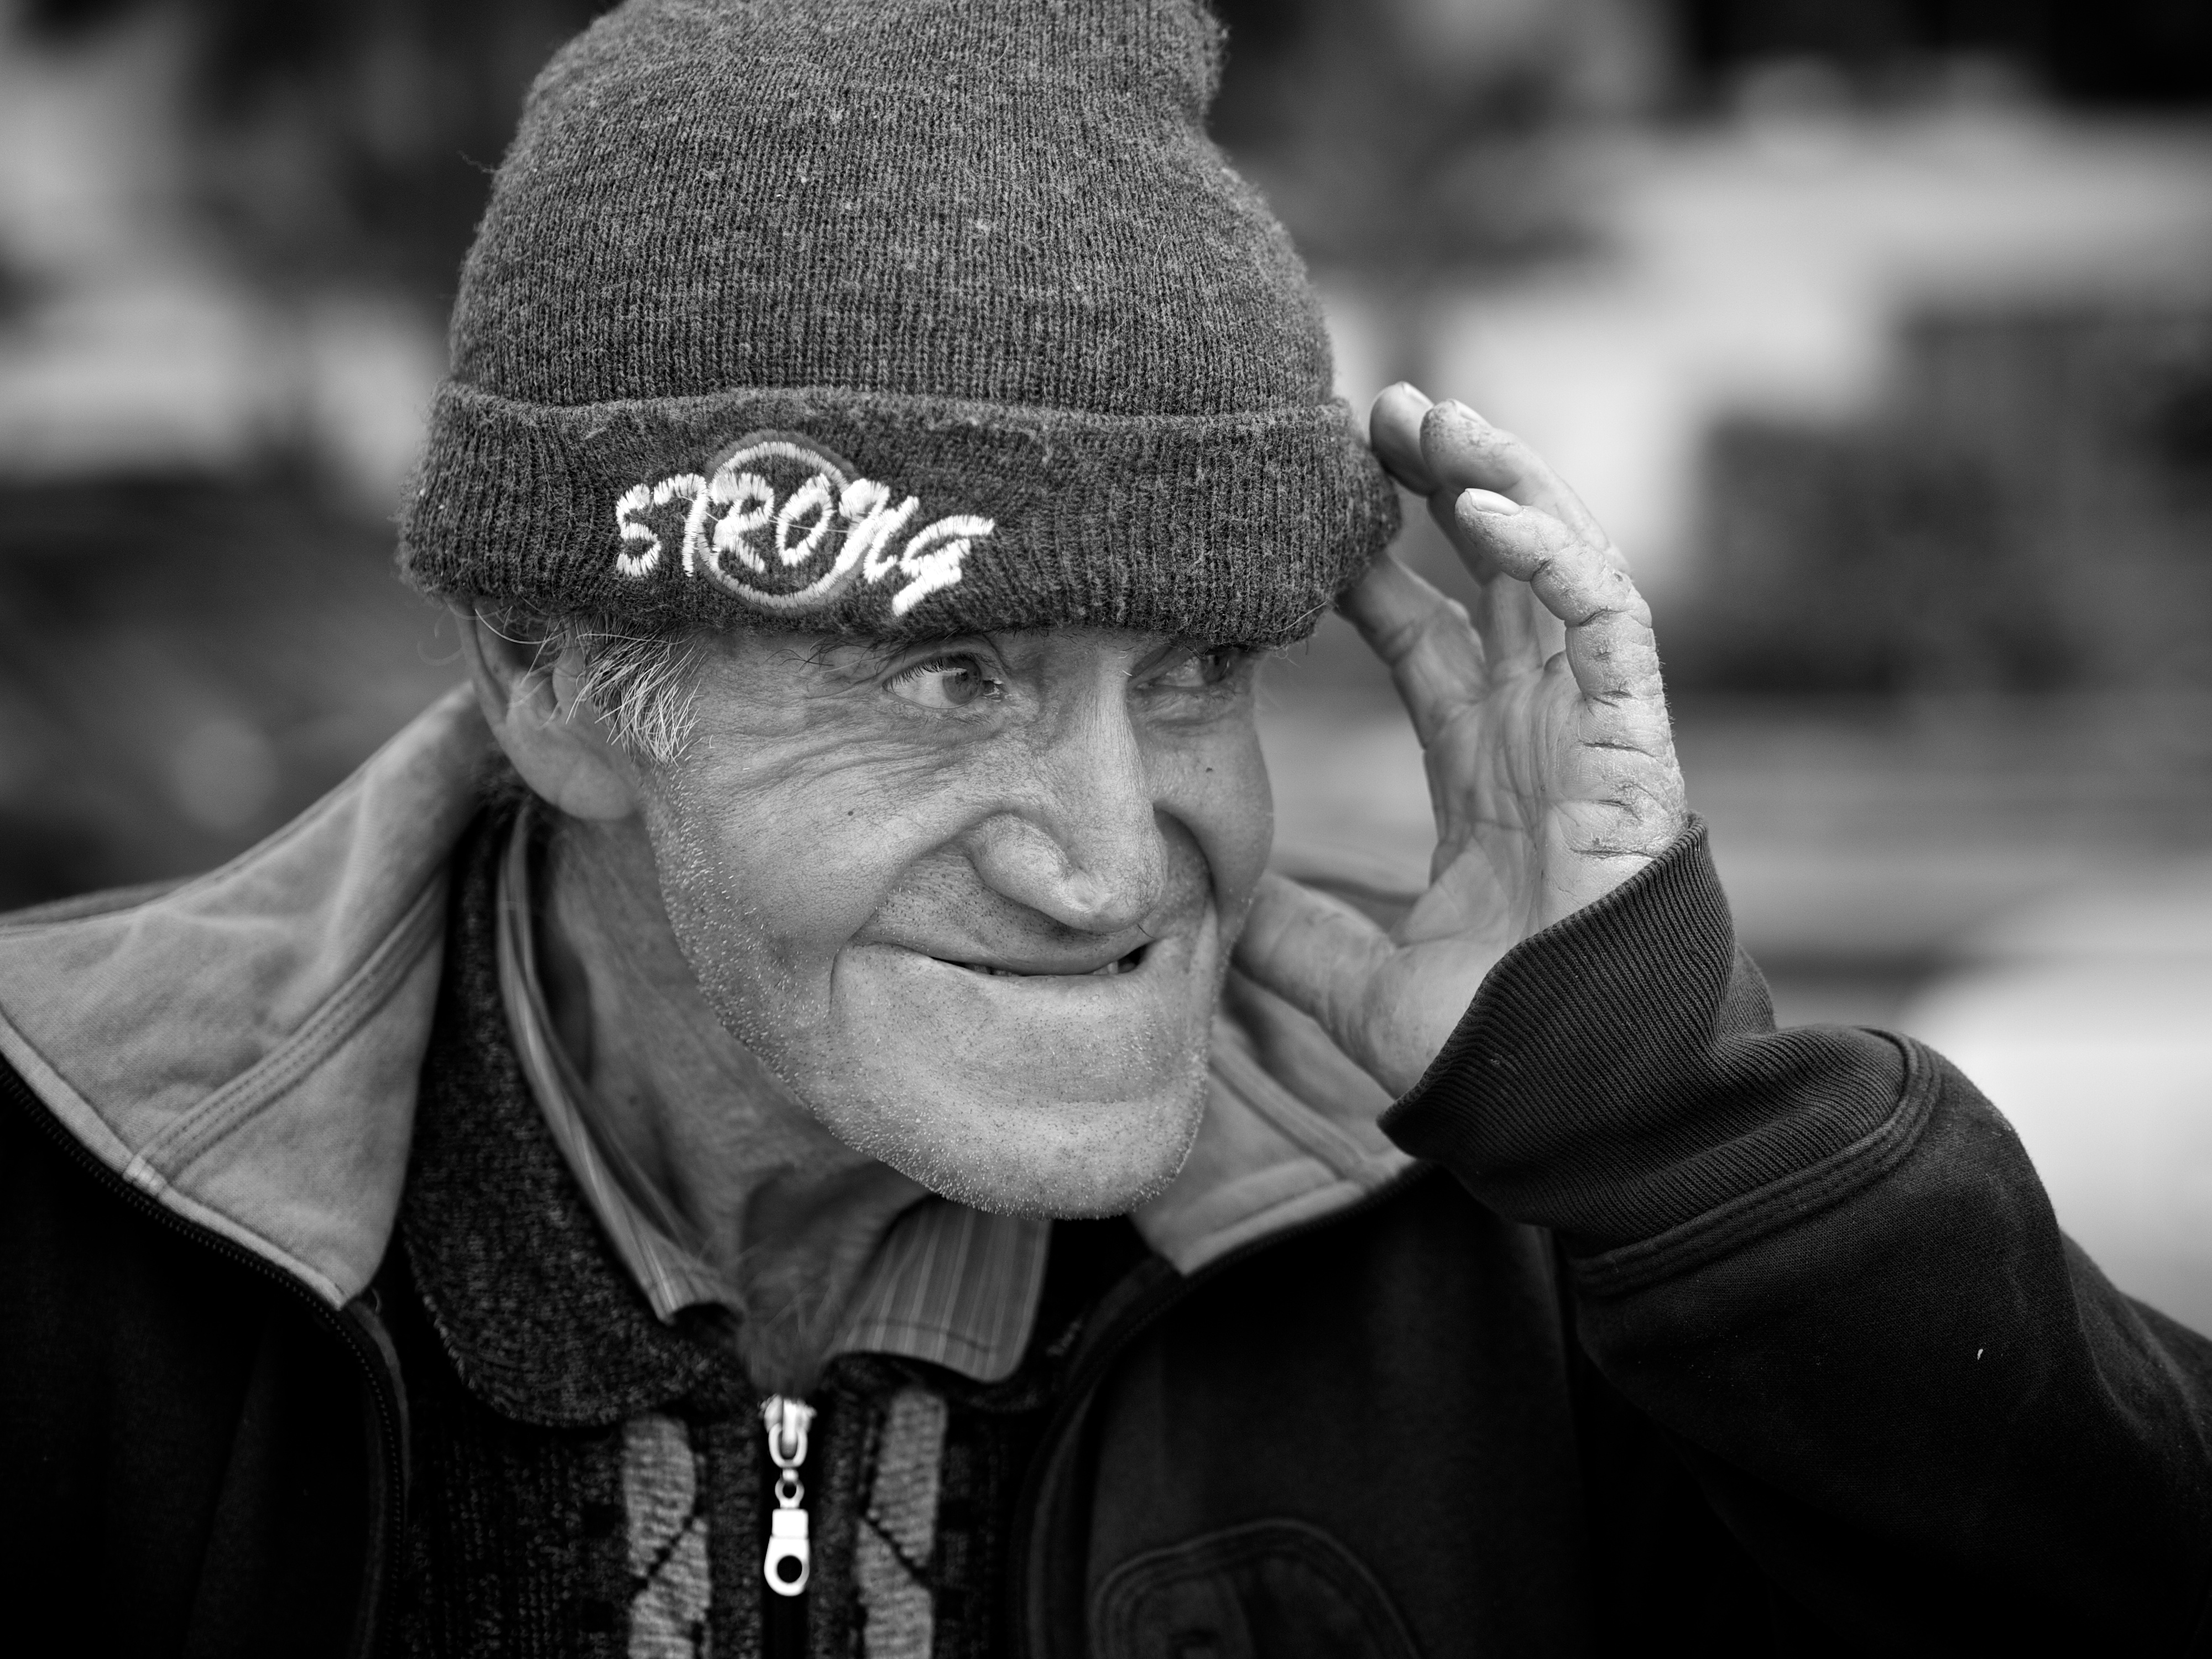
man, person, black and white, people, white, street, photography, ebook, male, portrait, training, black, monochrome, streetphotography, flickr, thomas, video, glasses, cap, head, olympus, photograph, omd, fuji, leica, monochrom, leuthard, hcb, thomasleuthard, monochrome photography, portrait photography, facial hair